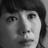
Emotion: surprise